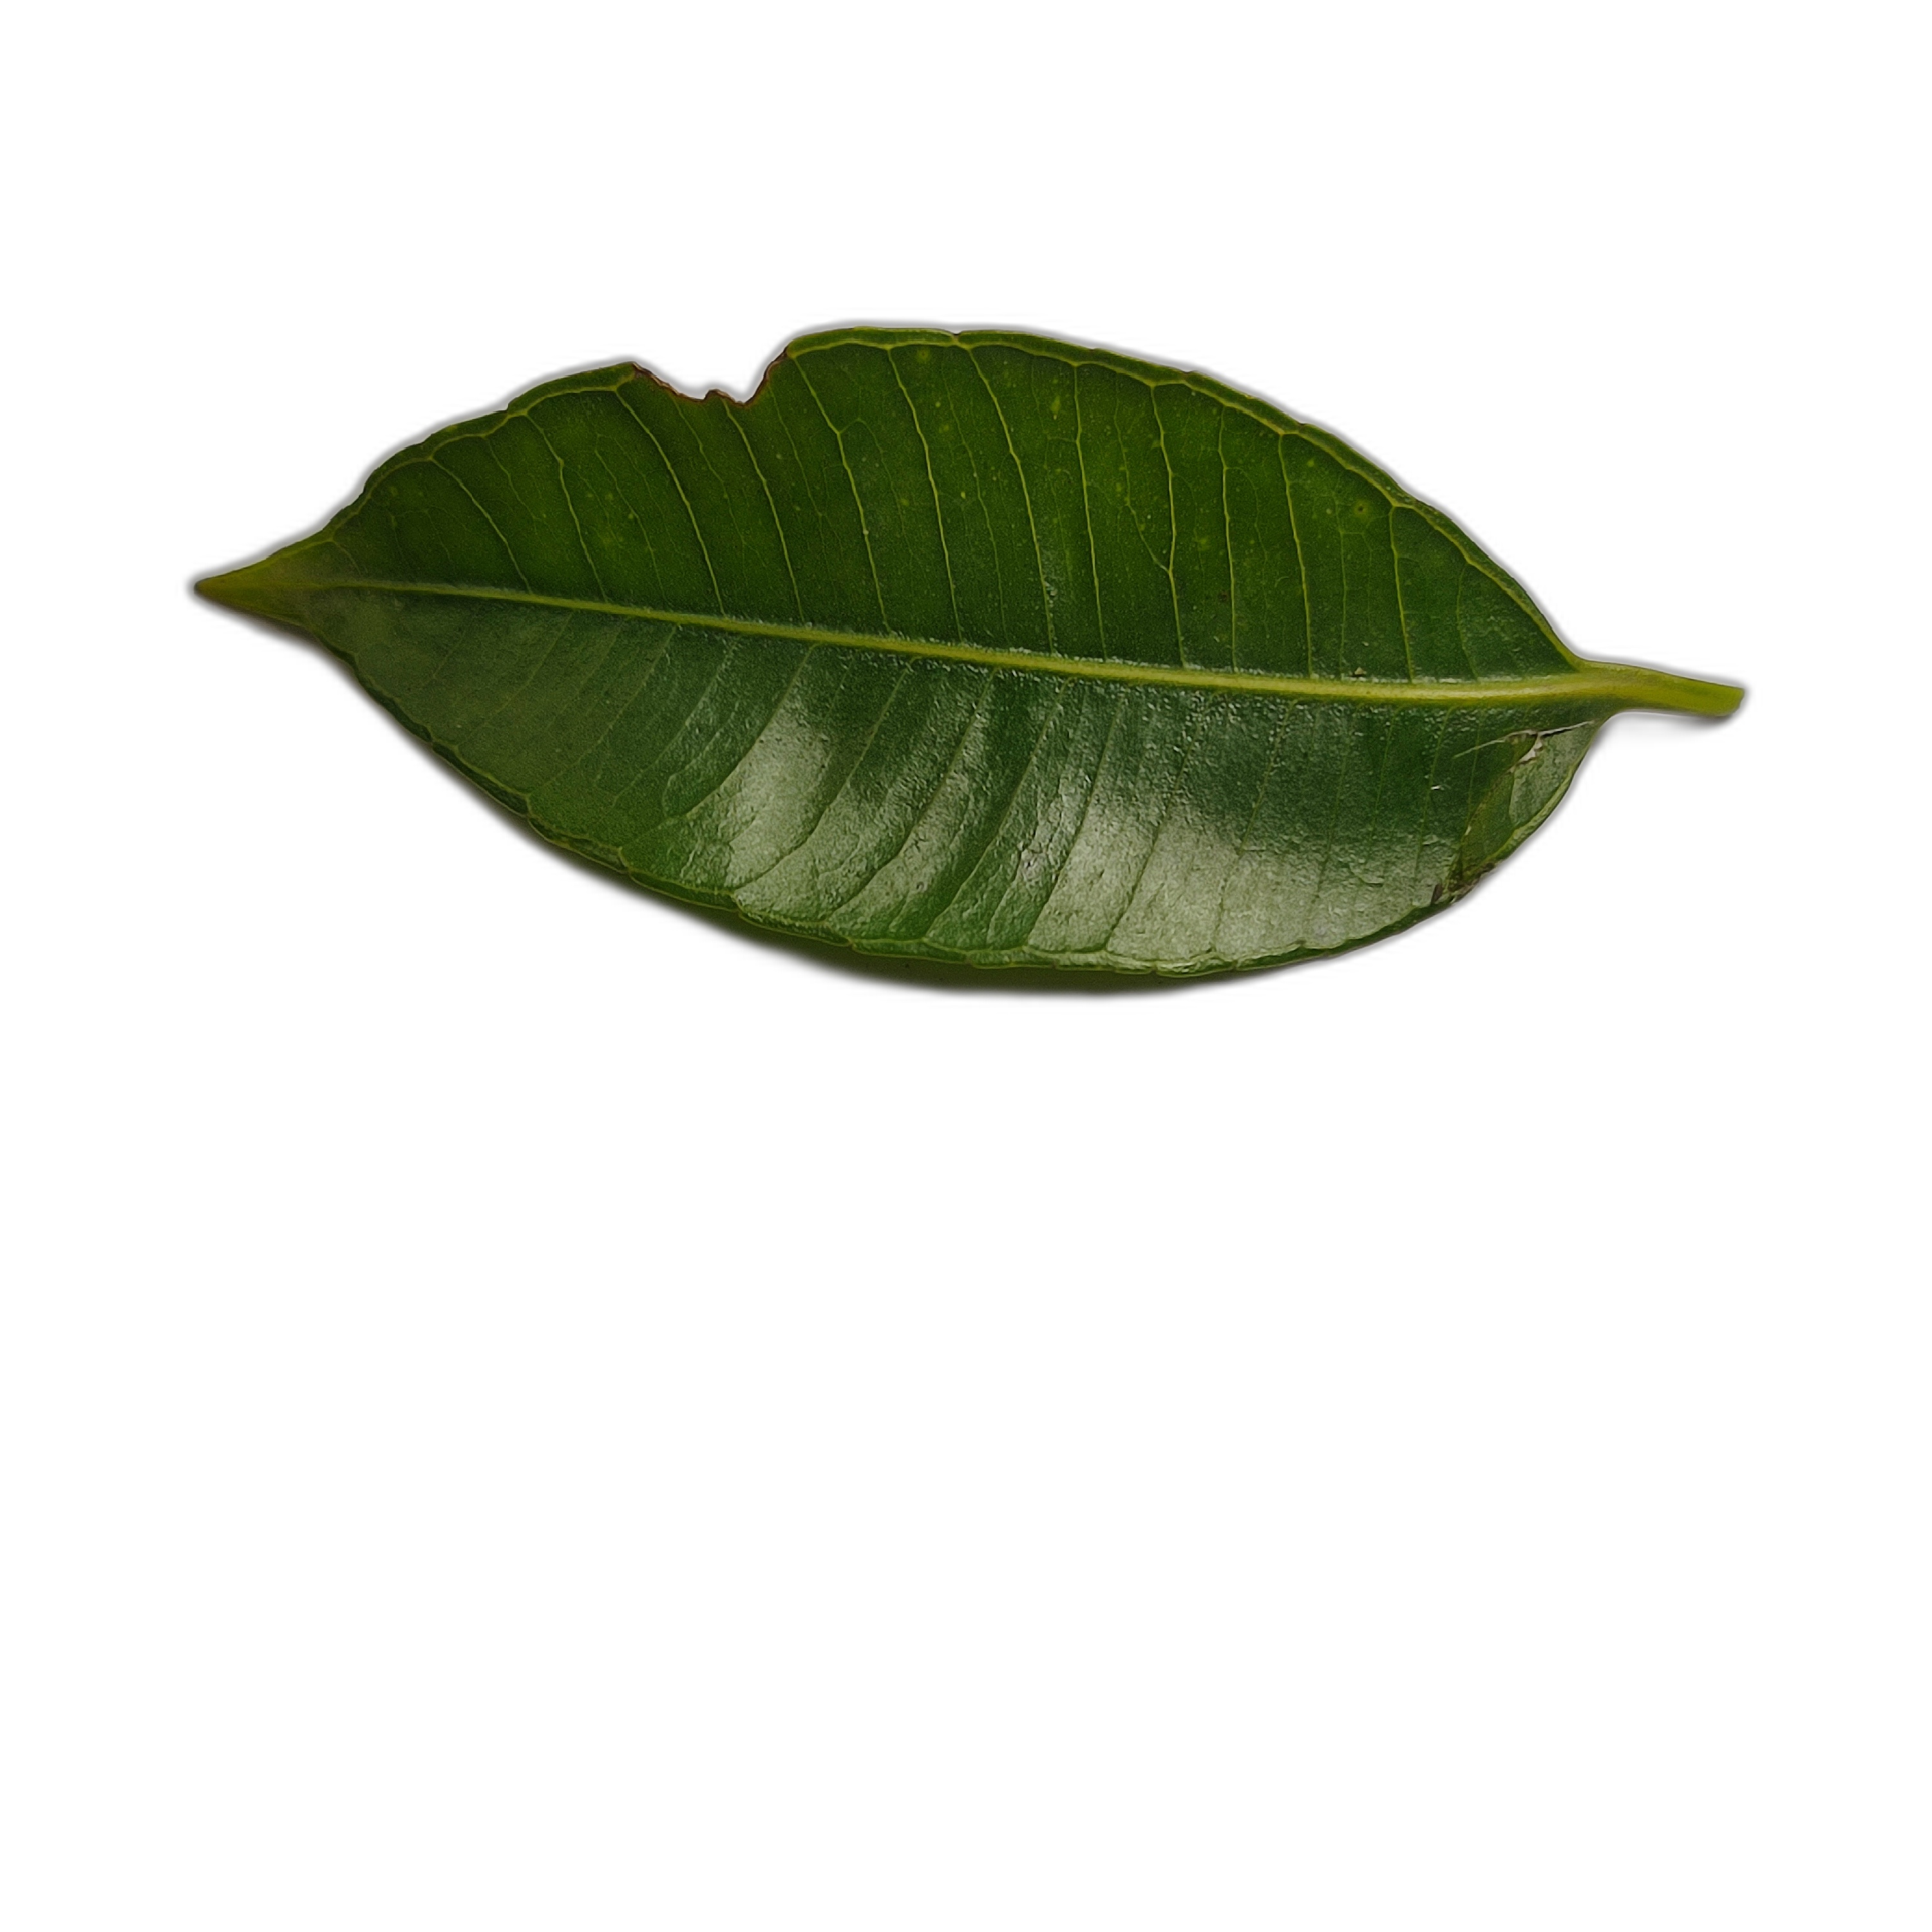
Label: healthy